San Jacinto Plaza

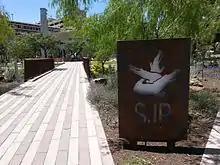
San Jacinto Plaza, El Paso, TX

San Jacinto Plaza is a historic park located on the corner of Oregon and Mills in the heart of Downtown El Paso, Texas.